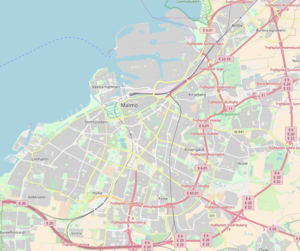
Malmø Moské
Malmø Moskés beliggenhed
Malmø Moské ligger i Malmø
OpenStreetMap-udsnit der viser Malmø, Sverige. Genereret 2018-03-20 i skala 1:100000 med svenske gadenavne. URL: https://render.openstreetmap.org/cgi-bin/export?bbox=12.906875610351564,55.54572685514128,13.123168945312502,55.648148839527714&amp;scale=100000&amp;format=png
Malmø Moské er den næstældste moské opført i Sverige, en moské som servicerer omkring 55.000 muslimer i det omkringliggende opland. Bygningen påbegyndtes i april 1983 og stod færdig til den første fredagsbøn i 1984. I 2002 kom to minareter til. En stor del af centeret ødelagdes ved en brand i april 2003, men moskéen genopbyggedes på mindre end et år. Moskéen har været udsat for to attentater i 2005, hvor kun mindre skader opstod. Moskéens bygninger ejes af foreningen Islamic Center, en forening med økonomisk støtte fra Libyen, som købte bygningerne for lige godt 33,3 millioner svenske kronor i juli 2008.